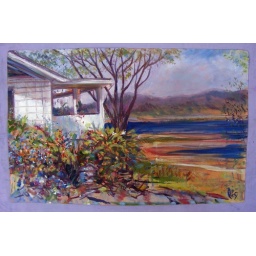
lake Travis in the back ground on one rainbow drive